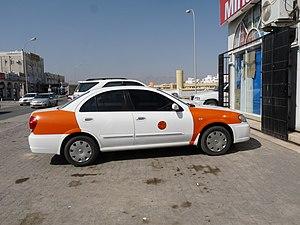
Taxi à Sur (Oman)
Cet article concerne le transport au Sultanat d'Oman.